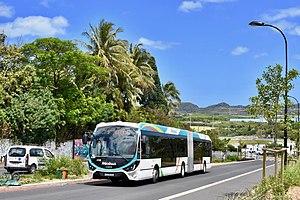
Véhicule sur la ligne Néobus arrivant à la mairie de Dumbéa et en direction de Nouméa.
Le Néobus est une ligne de bus à haut niveau de service du réseau de transport de l'agglomération du Grand Nouméa, dont l'exploitation commerciale a débuté en octobre 2019
Cette liste des réseaux urbains et interurbains de France a pour objectif de rassembler l'ensemble des réseaux de transports interurbains et urbains de la France.
Nouméa, principale ville portuaire de Nouvelle-Calédonie, est le chef-lieu de cette collectivité d'outre-mer française au statut spécifique et de la Province Sud, située sur une presqu'île de la côte sud-ouest de la Grande Terre.